Battle of Mount Qi

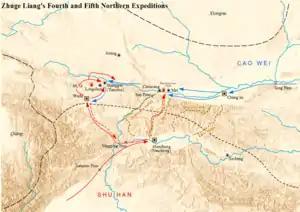
Map showing the fourth and fifth Northern Expeditions

The Battle of Mount Qi was a military conflict which took place around Mount Qi (祁山; the mountainous regions around present-day Li County, Gansu) between the states of Cao Wei and Shu Han in 231 during the Three Kingdoms period of China. It was also the most vigorous of the five Shu invasions of Wei, resulting in thousands of deaths on both sides. Although Zhuge Liang was able to make significant achievement in the beginning of the battle, the battle finally concluded with a strategic Wei victory due to the insufficient food supply for the Shu Han army. The insufficient food supply was caused by heavy rain and mistakes made by Li Yan. The Shu regent, Zhuge Liang, spent three years recuperating before launching another invasion on Wei in 234.